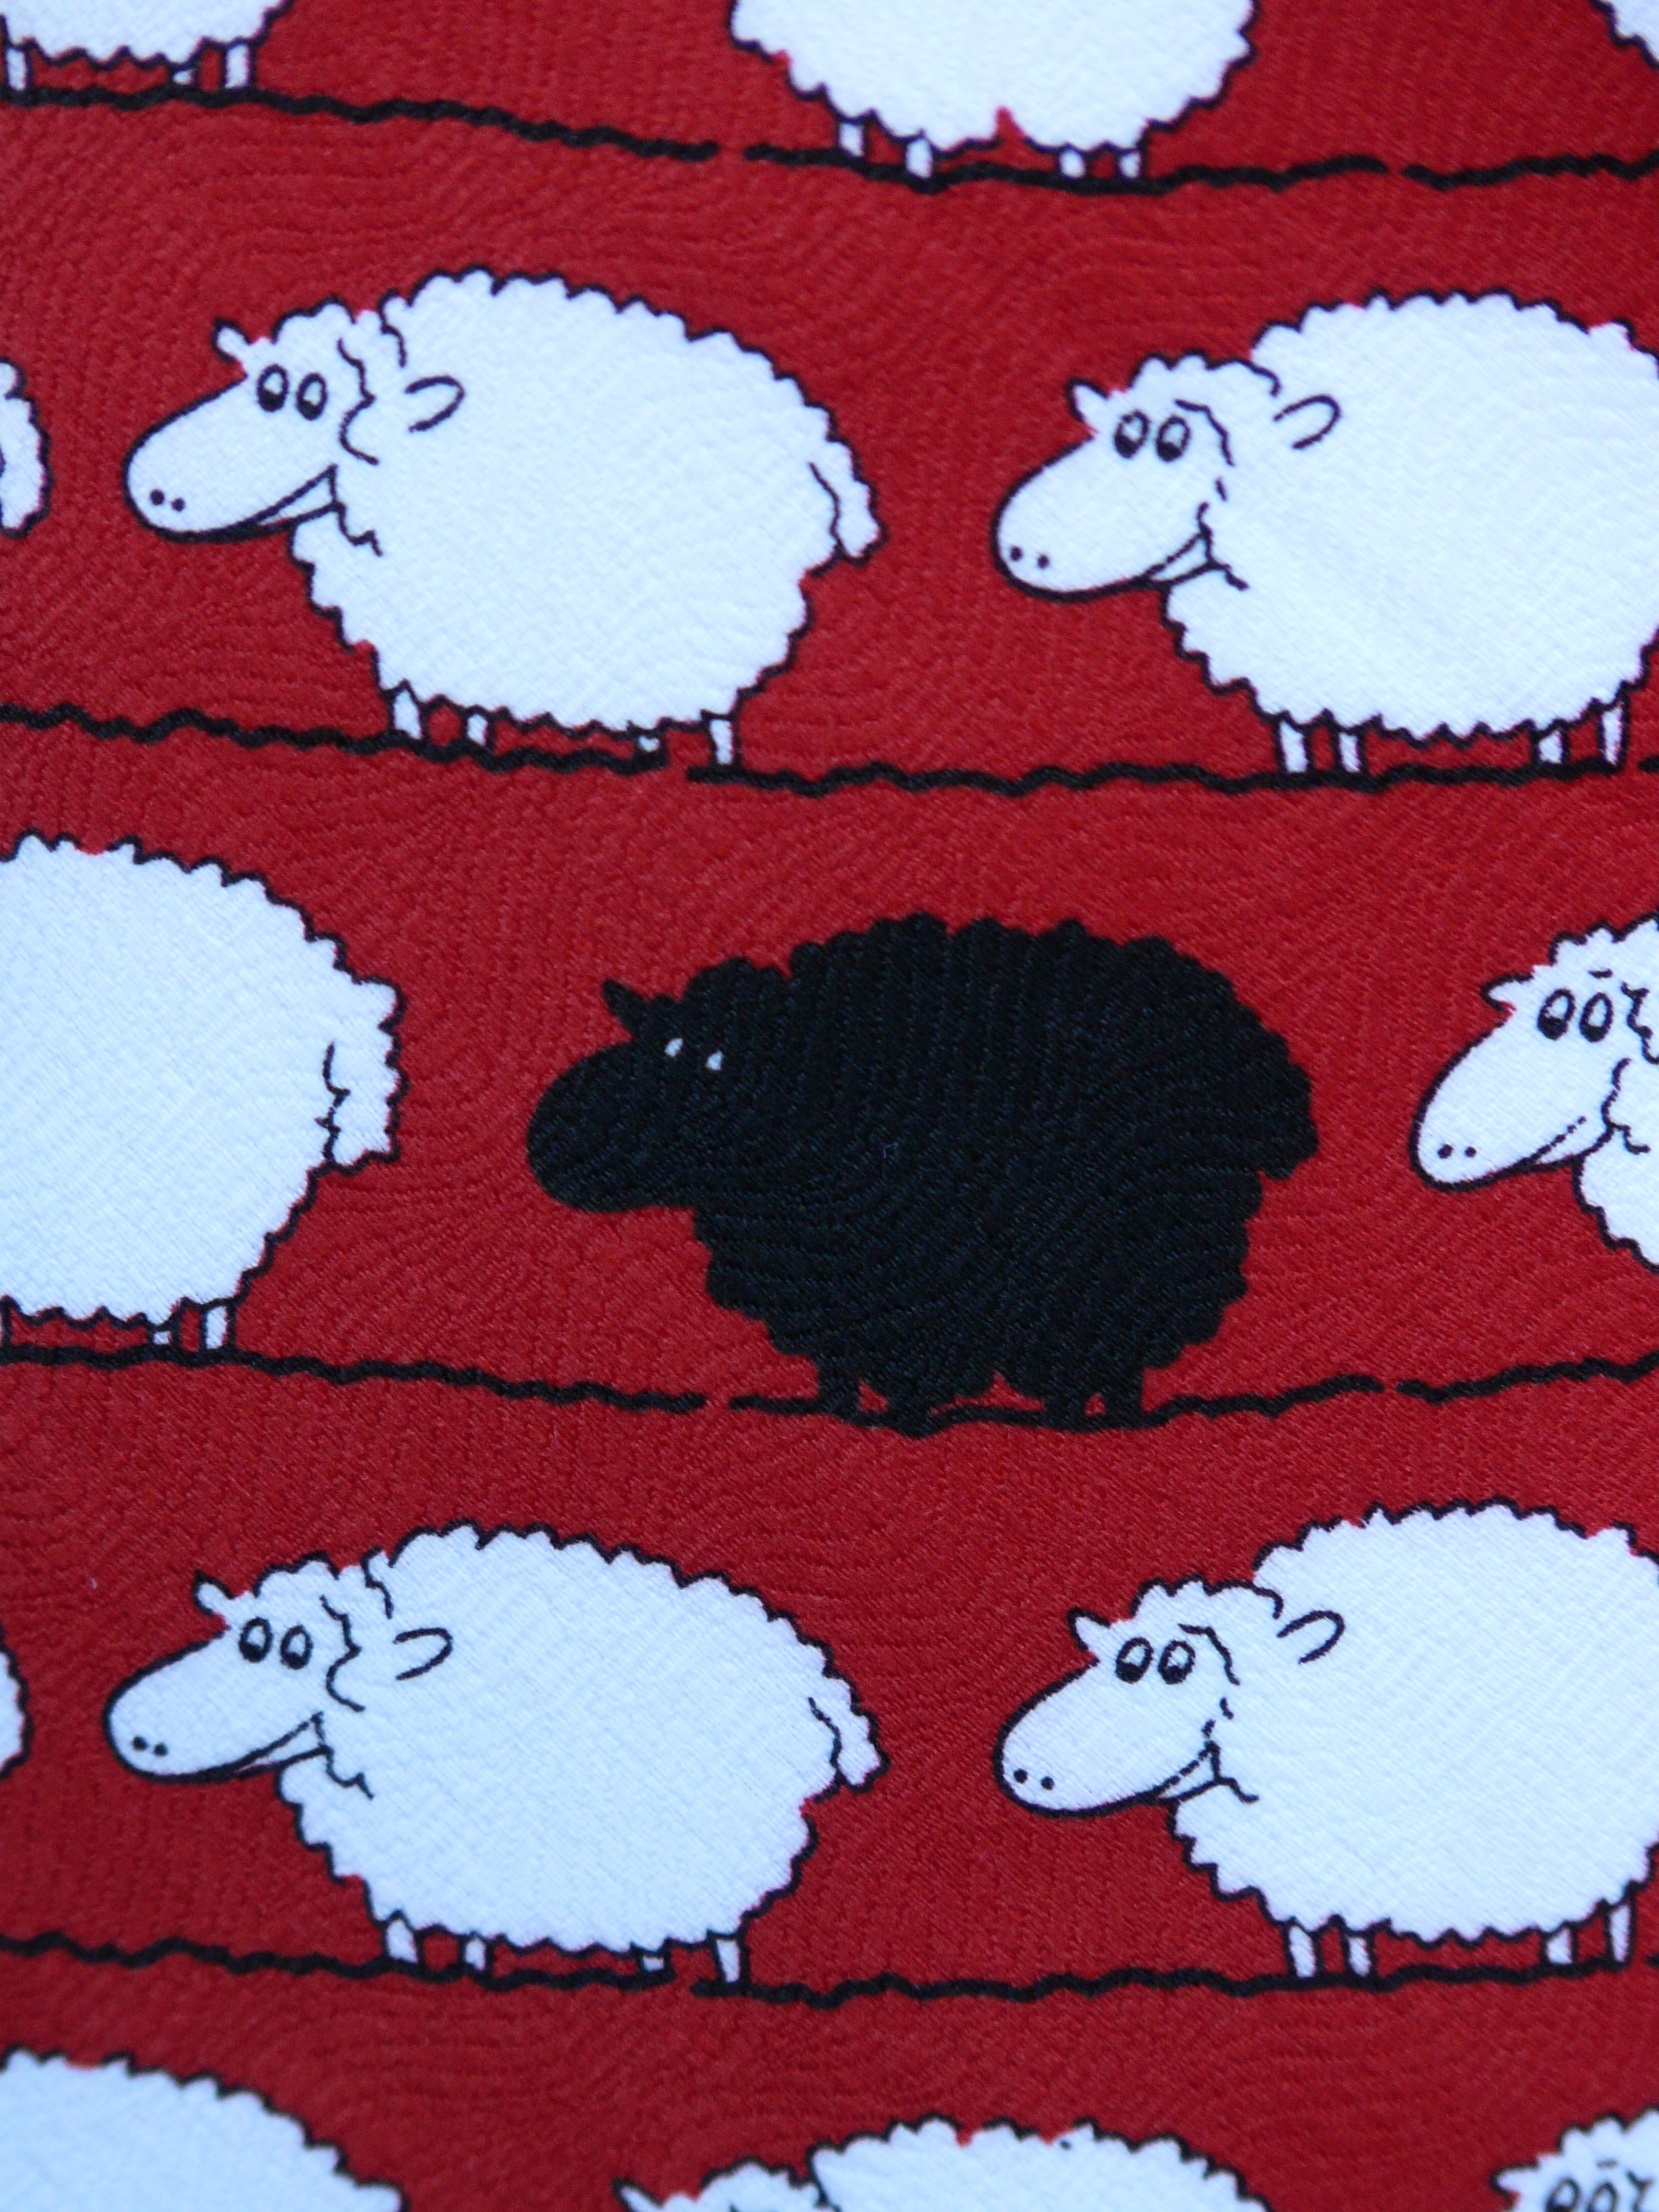
animal, pattern, red, color, sheep, colorful, fabric, textile, art, design, black sheep, flooring